Hypolocrian mode

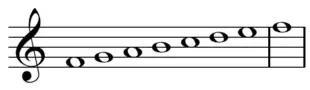
Hypolocrian mode on BFile:Lydian mode F.mid

The Hypolocrian mode is an almost entirely theoretical mode, introduced into chant theory in the 19th century by the editors of the Pustet-Ratisbon, Mechlin, and Rheims-Cambrai Office-Books, who designated it mode 12. It is the plagal counterpart to the authentic Locrian mode, mode 11 in that system of numbering, in which the Ionian and Hypoionian become modes 13 and 14. The ambitus of the mode lies between F and the F an octave higher, divided at the final, B. Its reciting tone (or tenor), is E, and its mediant is D. It has two participants, G and C. Although a few plainchant melodies, as well as polyphonic compositions, have been attributed to this mode by some writers, it will generally be found that they are really derived, by transposition, from some other tonality.